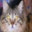
Label: cat